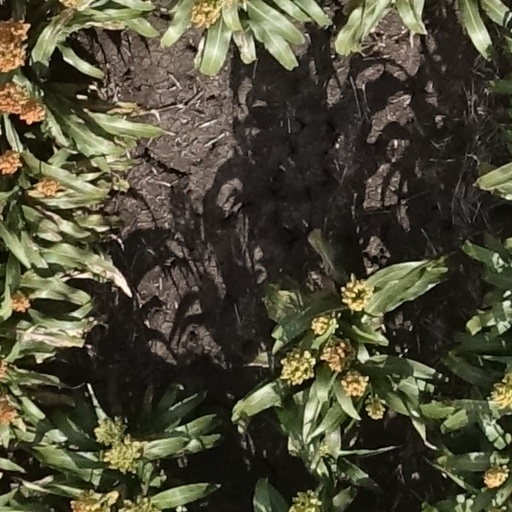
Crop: sorghum